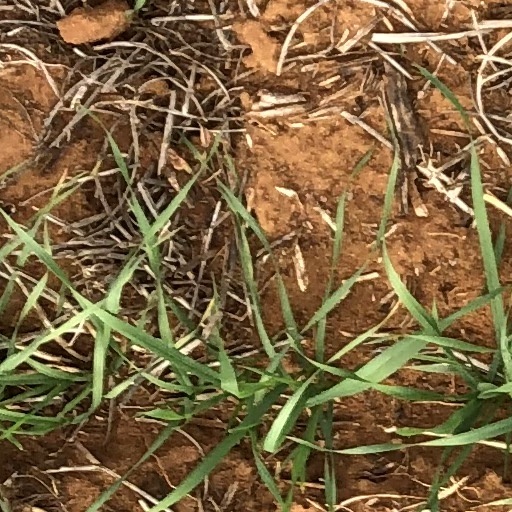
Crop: wheat